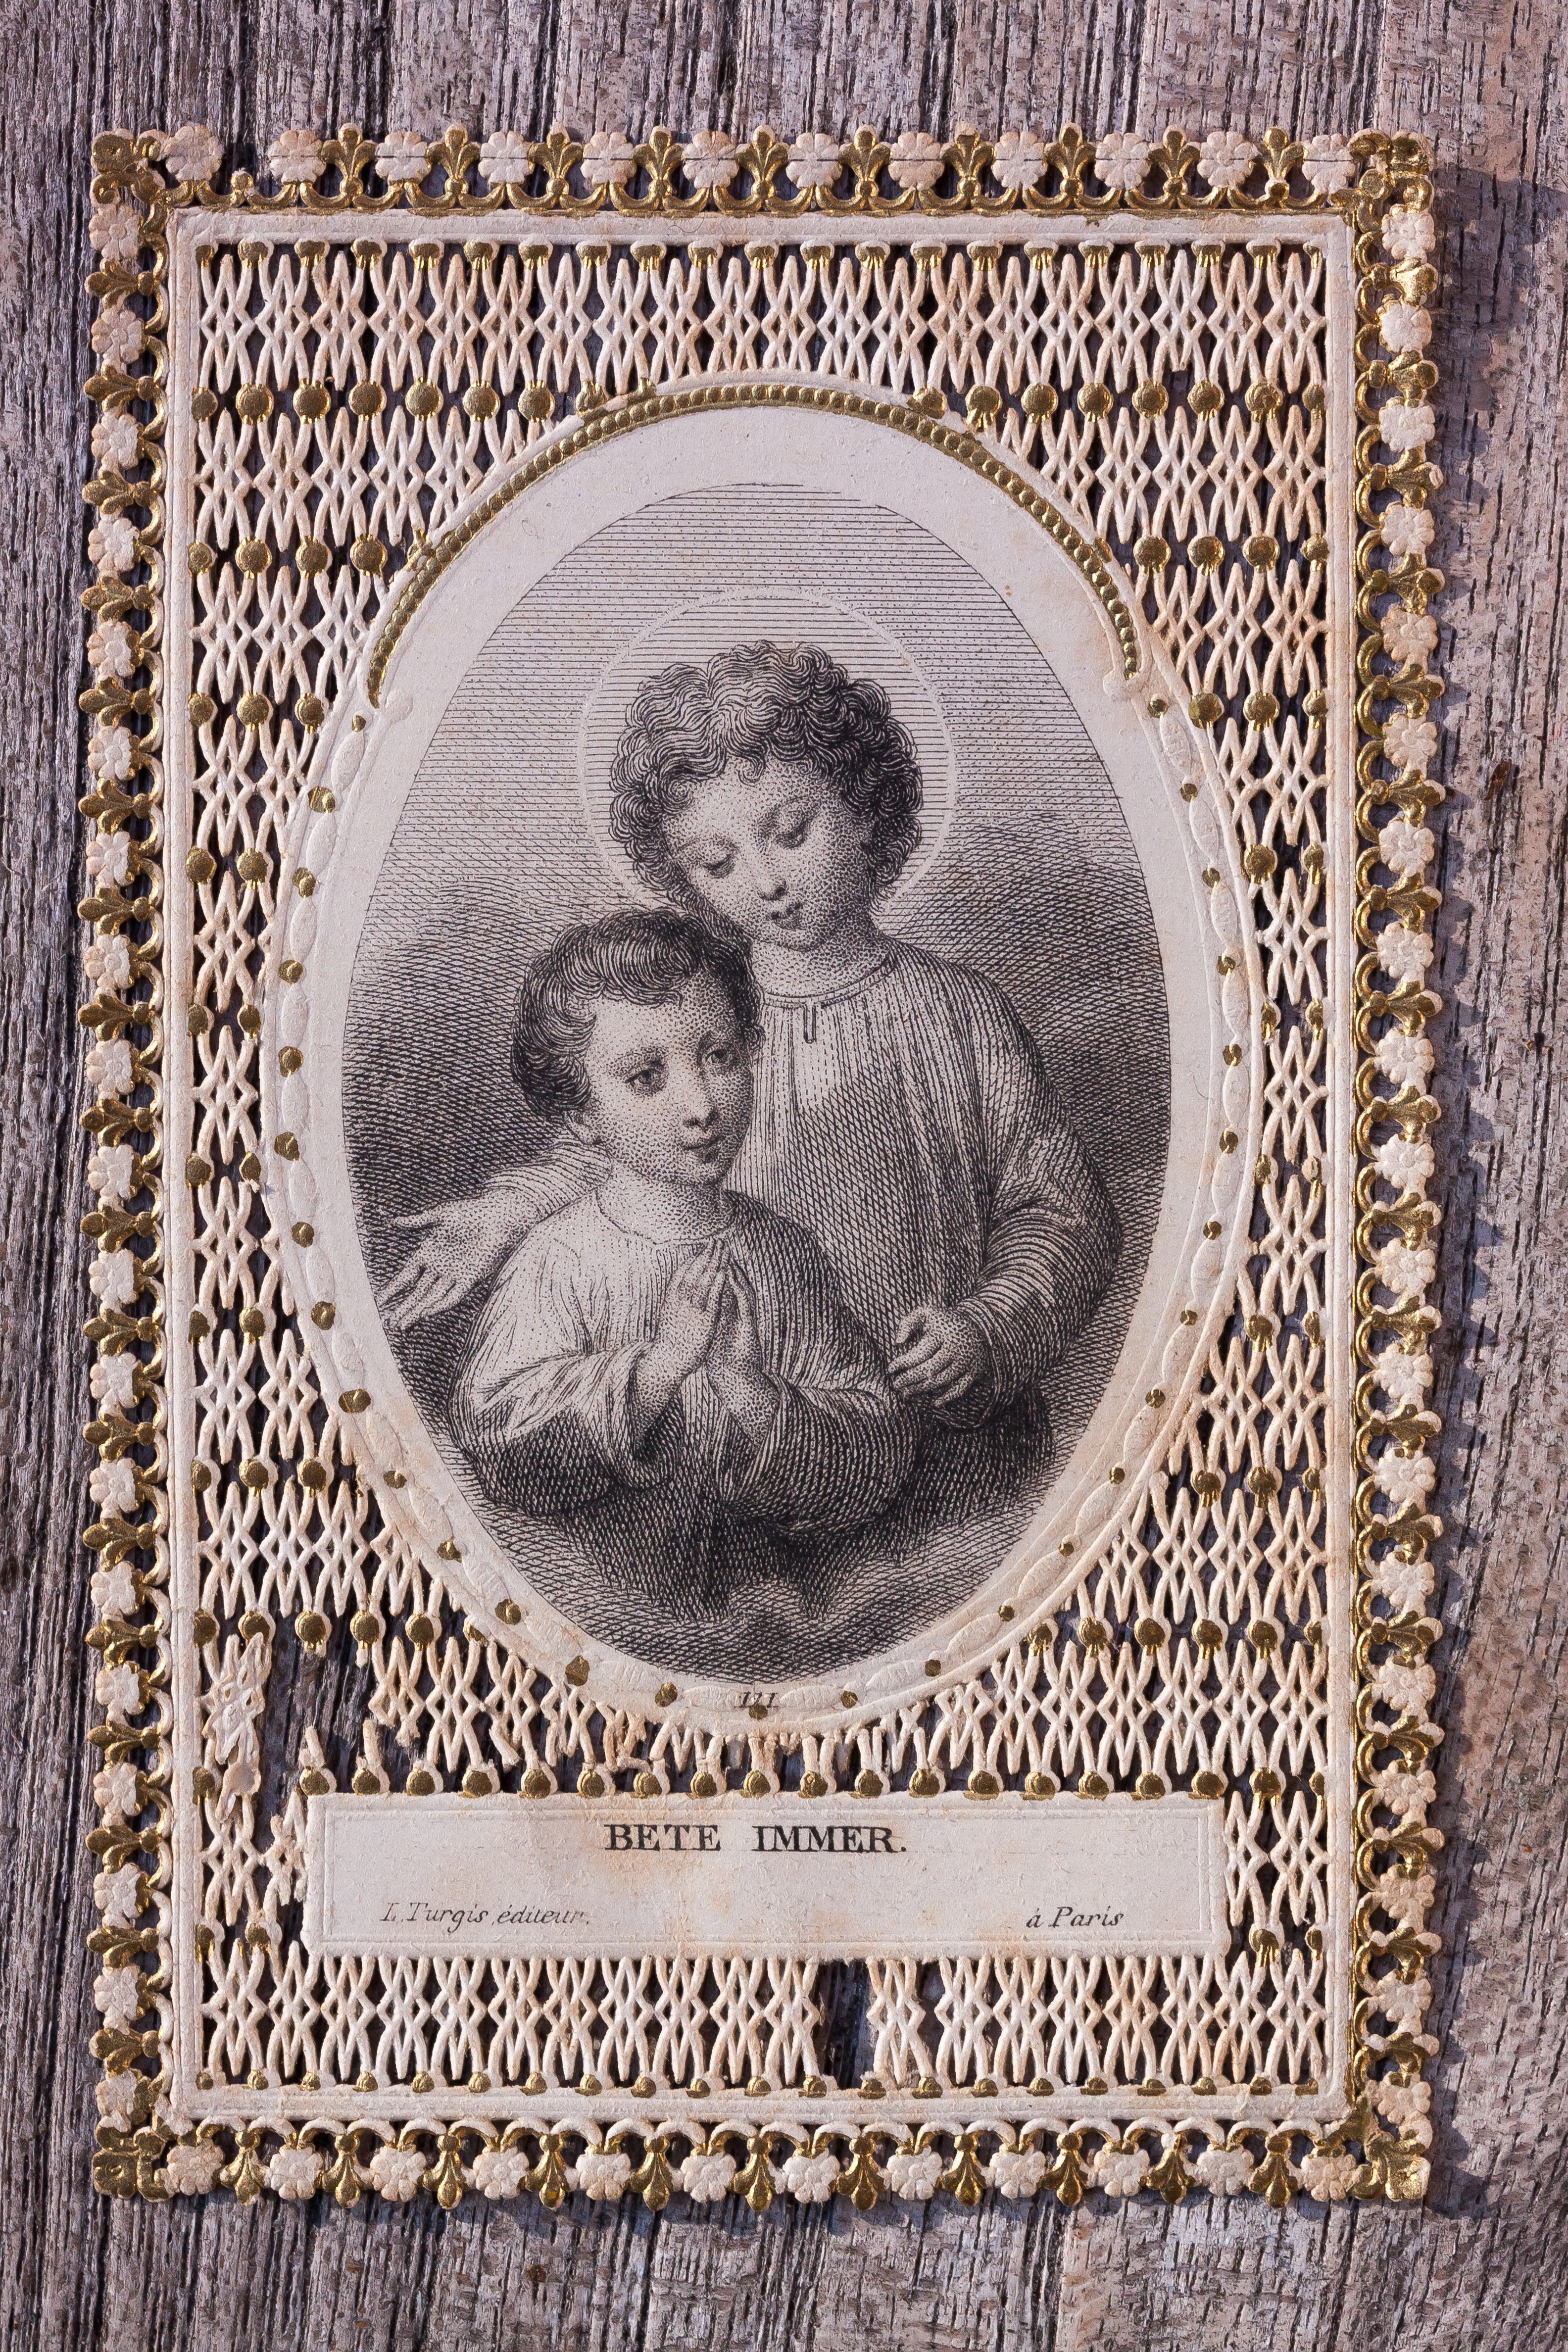
girl, vintage, antique, boy, old, textile, art, gold, picture frame, guardian angel, granny chic, devotional picture, santino, top edge, biscuit technik, steel engraving